Günter Fruhtrunk

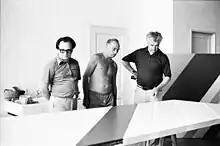
Günther Frühtrunk in 1975

Günter Fruhtrunk (1 May 1923 – 12 December 1982) was a German geometric abstract painter and printmaker whose work relates to op art.